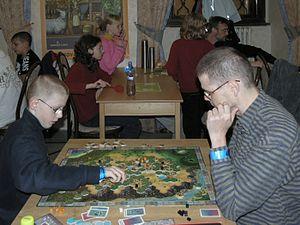
Java est un jeu de société créé par Michael Kiesling et Wolfgang Kramer et publié en 2000 par Ravensburger. C'est le deuxième jeu de la série dite « du masque », comprenant Tikal et Mexica. Cette « trilogie », fameuse dans le monde du jeu moderne, est basée sur un même principe, inspiré du jeu Torres des mêmes auteurs : des points d'actions limités à gérer à chaque tour, du placement tactique et des luttes de majorité.